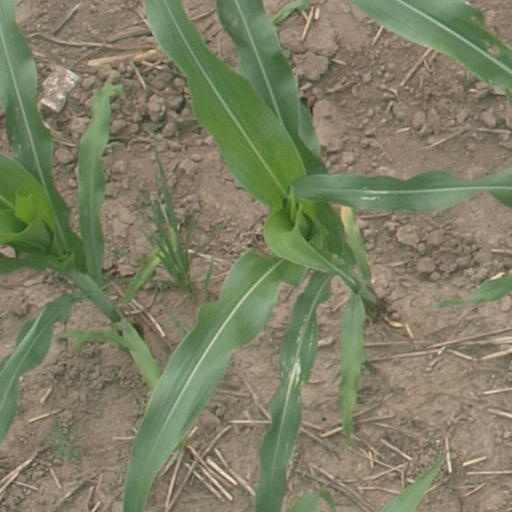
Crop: maize; corn